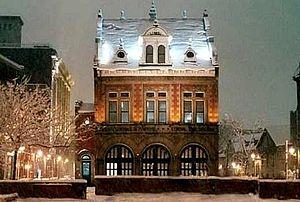
Première caserne de pompiers, Place d'Youville (1903)
Montréal est reconnu depuis longtemps pour sa vitalité culturelle. Ainsi, la revue britannique Monocle désignait en 2008 la ville de Montréal « capitale culturelle du Canada ». La présence d'une importante population francophone donne à Montréal un caractère particulier parmi les grandes villes nord-américaines. En effet, Montréal est la plaque tournante au Canada pour les arts et médias de langue française, qu’il s’agisse des productions de radio ou télévision, du théâtre, du cinéma, du multimédia ou de l’édition. La communauté anglophone de Montréal possède aussi des institutions culturelles qui lui sont propres. De plus, il faut compter avec la présence de nombreuses communautés ethniques qui donnent à la ville une culture véritablement distincte.